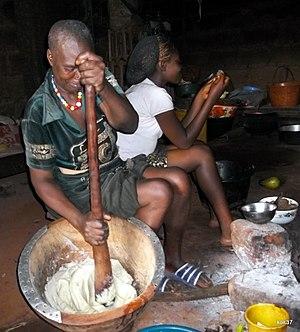
Le taro est un plat d'honneur préparé pour attendre des invités de marque